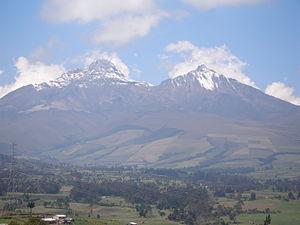
Une image des montagnes Illinizas en Équateur.
L'Illiniza est un volcan d'Équateur situé à cinquante kilomètres au sud de Quito. Il est constitué de deux sommets, l'un très enneigé, l'Illiniza Sud avec 5 248 mètres d'altitude, et l'autre presque pas, l'Illiniza Nord avec 5 116 mètres d'altitude. Ces deux sommets pourraient s'être formés lors d'une éruption du volcan au cours de laquelle un sommet unique aurait été détruit.